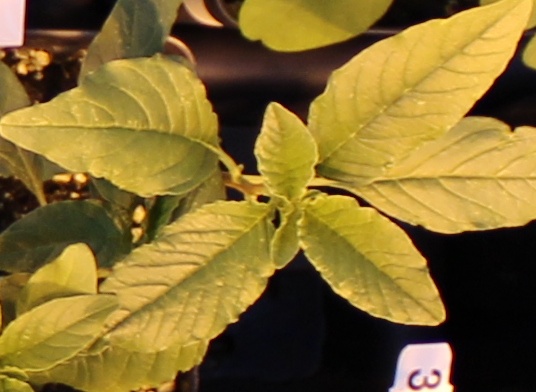
Label: Waterhemp